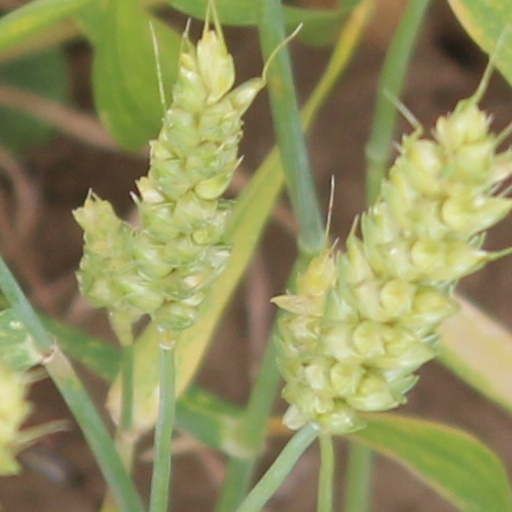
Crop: wheat